Red Sea Mall

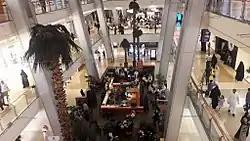
Mall interior

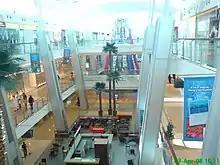
Inside view

The Red Sea Mall is a shopping mall located in the northern suburb of Jeddah in the Kingdom of Saudi Arabia. The mall is located on the western side of the King Abdulaziz Road (طريق الملك عبدالعزيز) between the King Abdulaziz International Airport and the Red Sea coast. It covers approximately 242,200 square meters of built area. There is a hotel attached to it called "Elaf Jeddah". The mall's main facilities are a Danube supermarket, Sparky's Games City, Virgin Megastore and Jeddah's first cinema; the VOX cinema. The cinema has 12 halls: six standard, three gold, one Imax, one kid, and one VIP. Upon opening, it had both the biggest indoor water fountain and the largest glass covered area in Saudi Arabia. Some restaurants inside the mall include Applebee's, P.F. Chang, Texas Roadhouse, Five Guys, Shake Shack, McDonald's, Burger King, KFC, Al Baik, and Nando's.